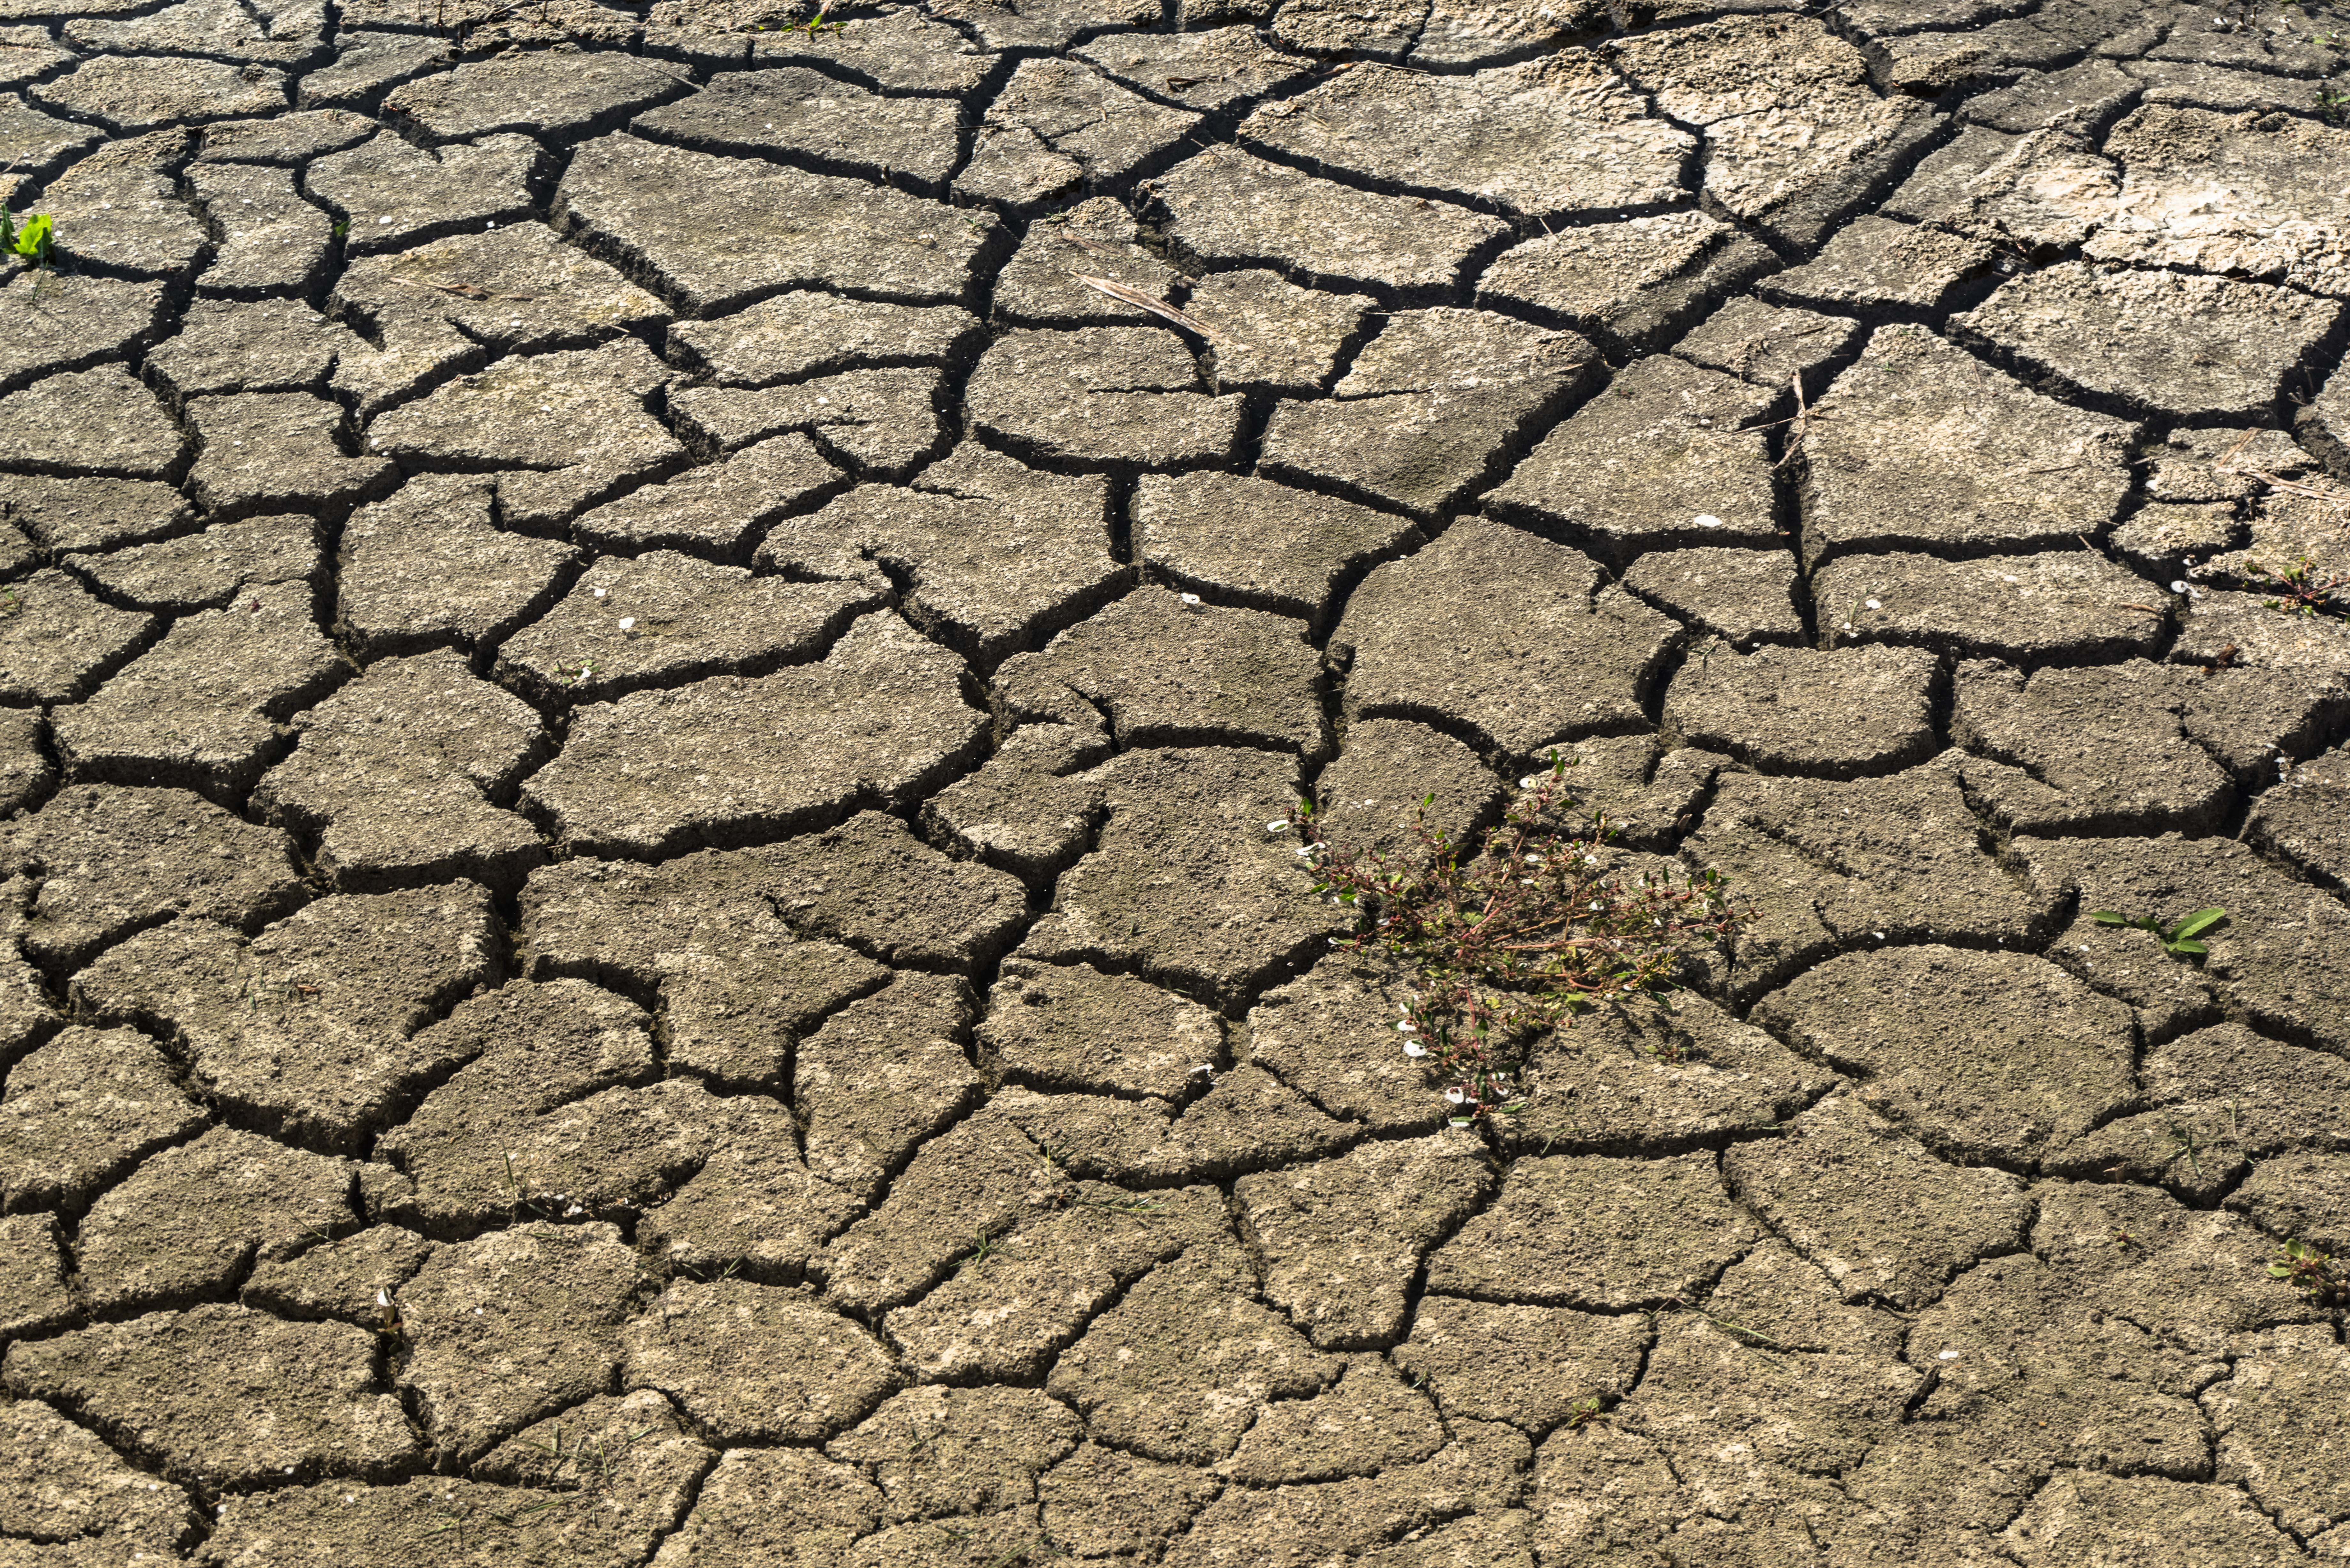
field, floor, asphalt, dry, mud, africa, broken, soil, footprints, earth, disaster, clay, event, cracks, drought, hunger, flooring, quartered, road surface, famine